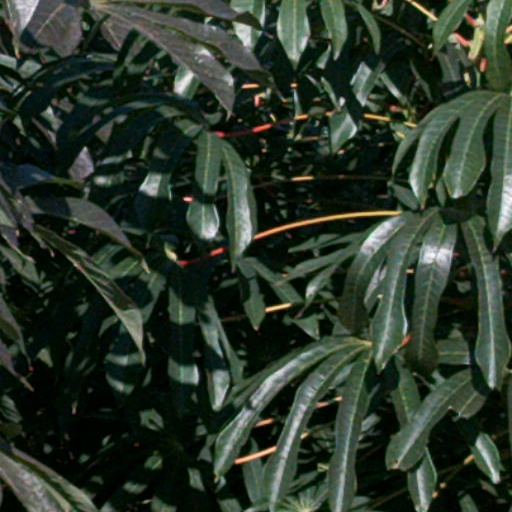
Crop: cassava